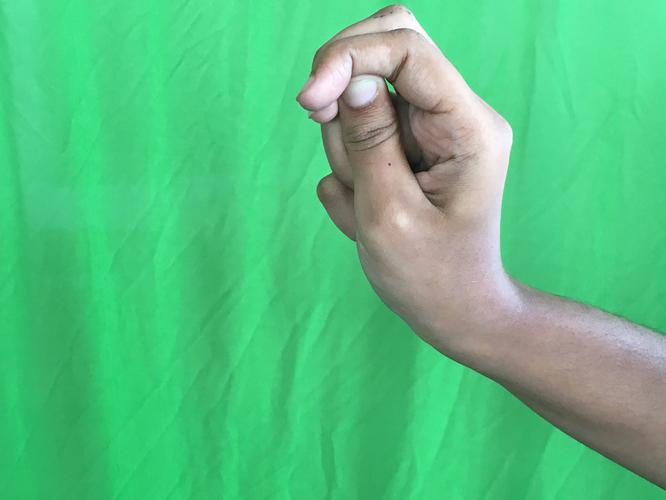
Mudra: Katakamukha_2
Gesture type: single_hand